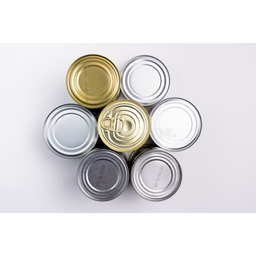
Label: metal